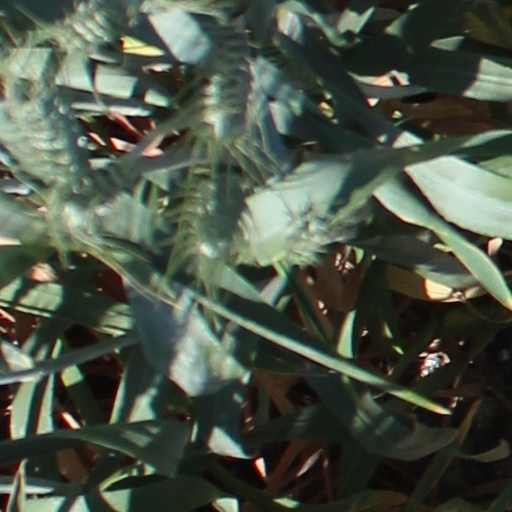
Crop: wheat